Misoji Meshi

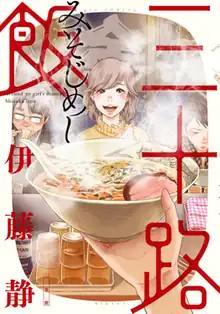
First volume cover

is a Japanese manga series written and illustrated by . It was serialized in Shogakukan's manga magazine "" from March 2015 to August 2017, with its chapters collected in three volumes. Another manga, "Misoji Meshi Niku", was serialized in "Monthly Big Comic Spirits" from May 2018 to June 2019, with its chapters collected in two "tankōbon" volumes.